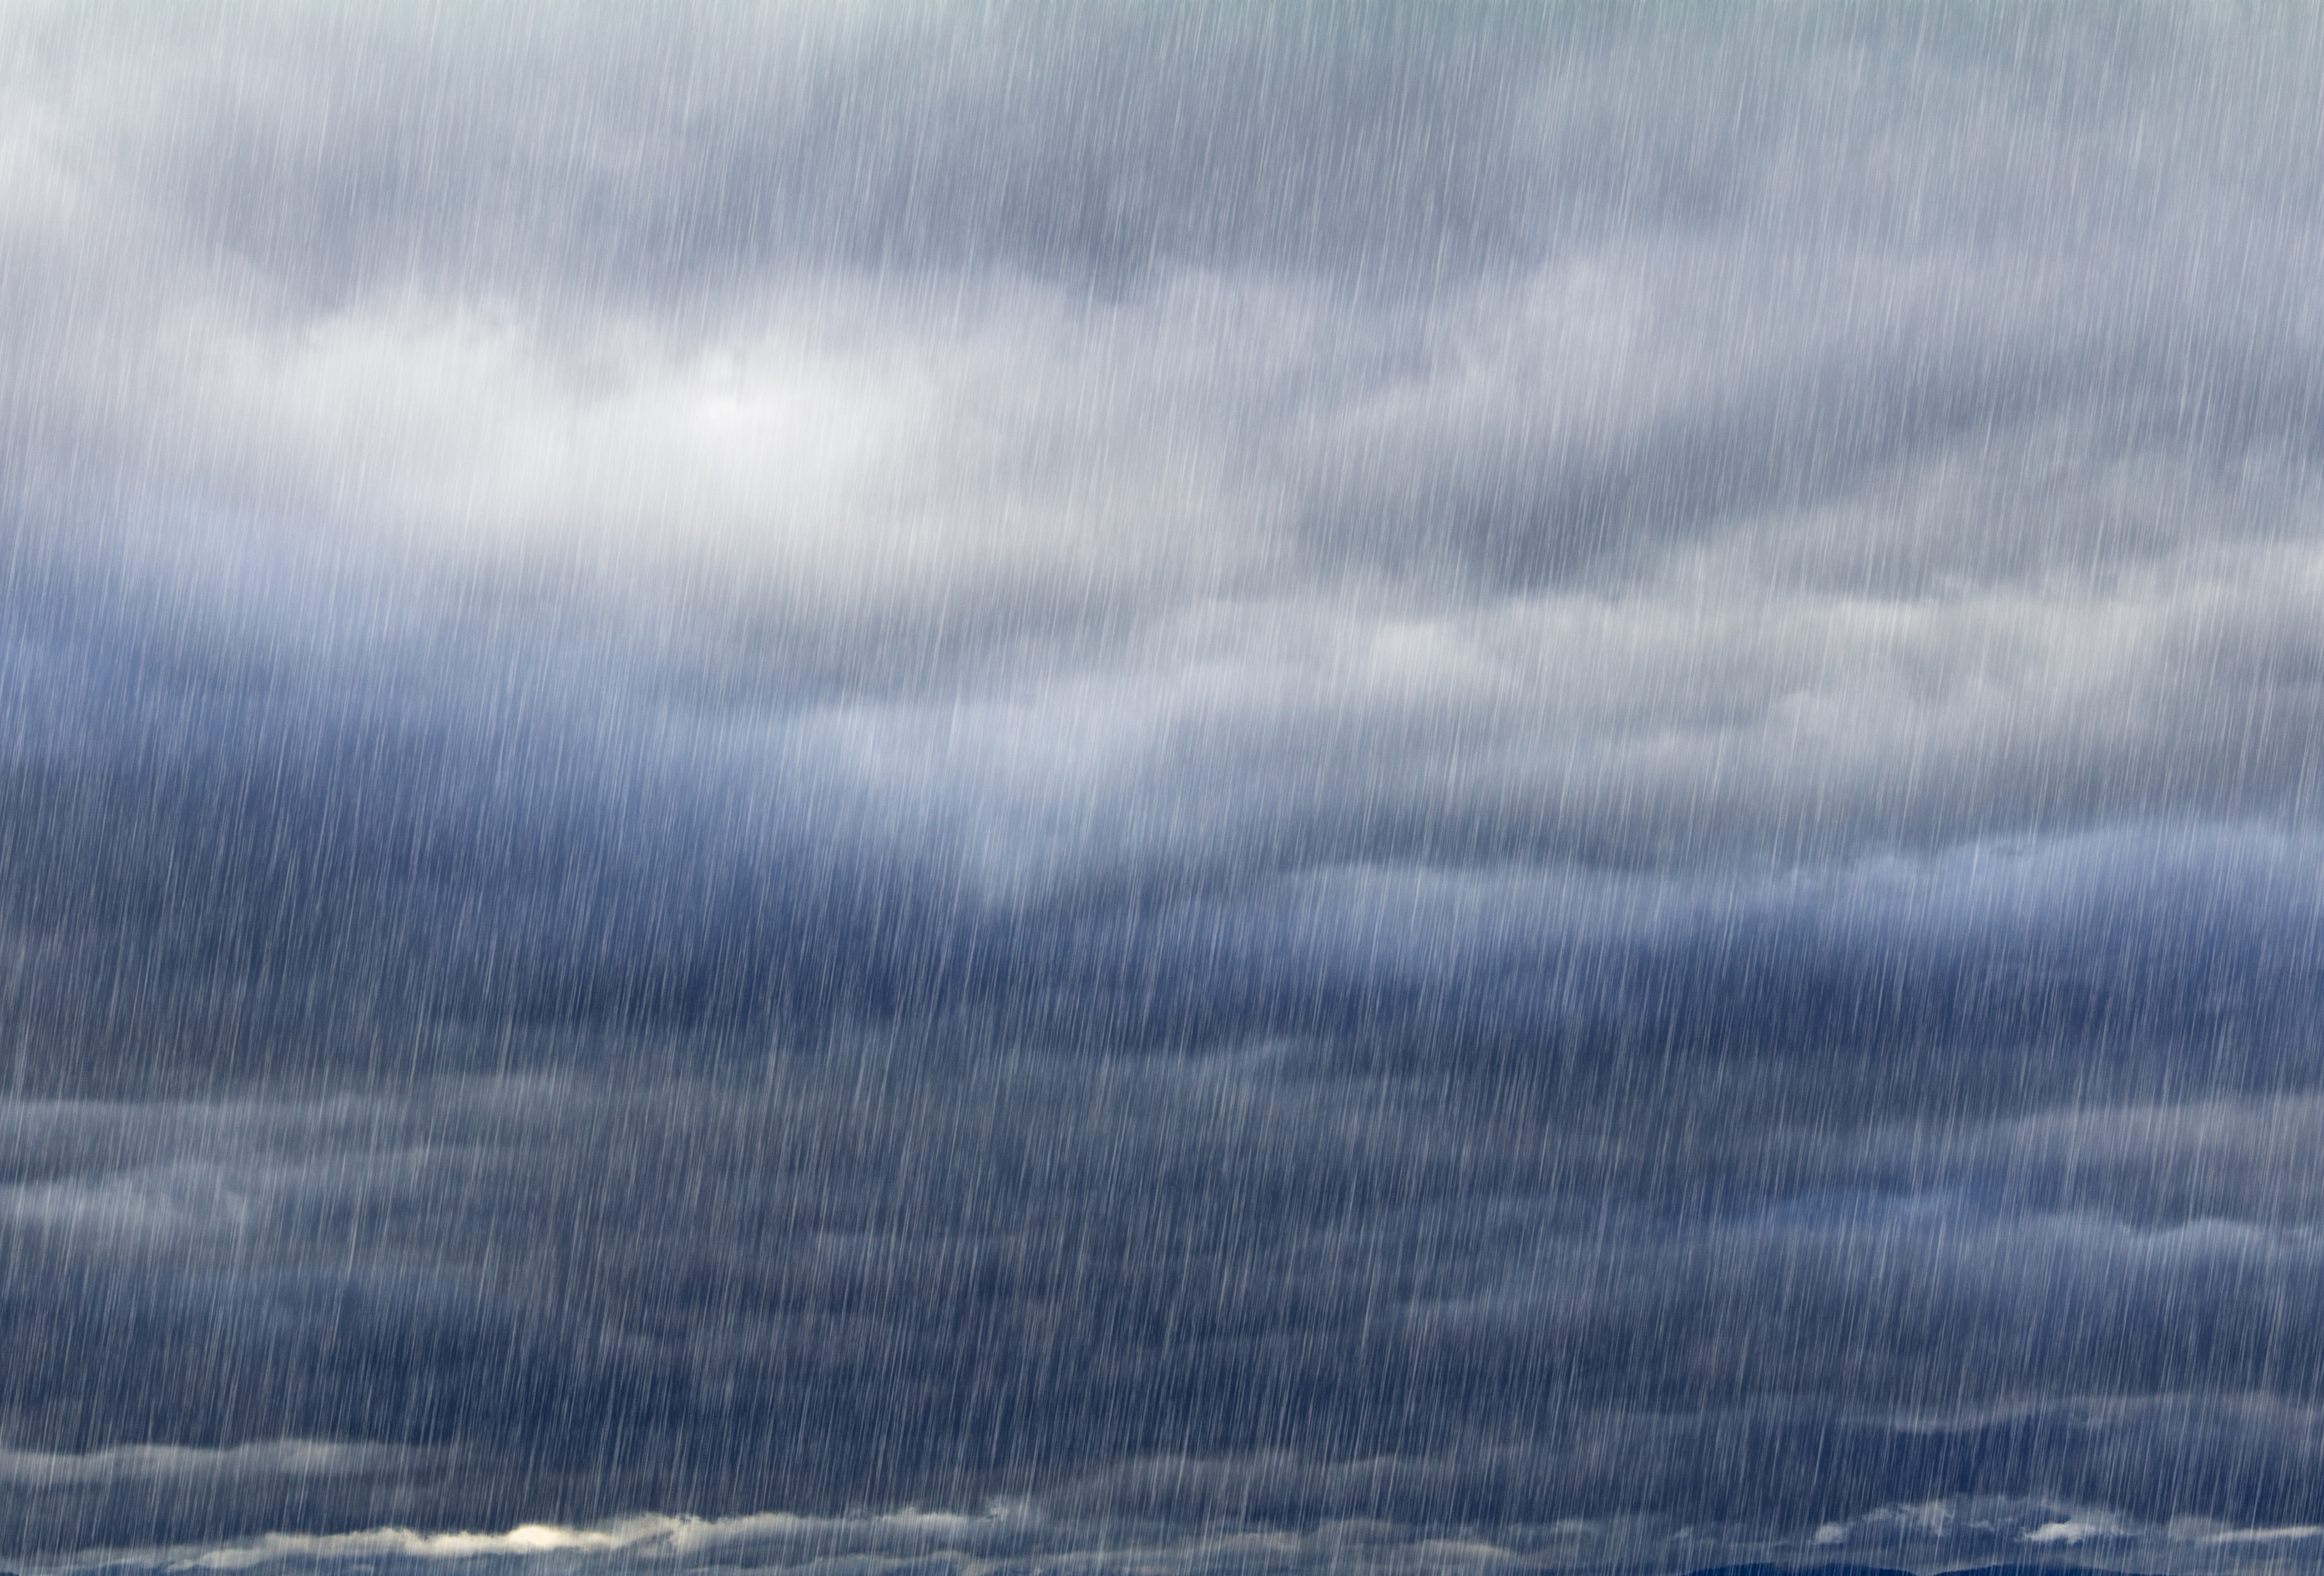
Weather: rain or strom